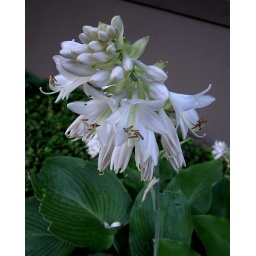
white hosta flower in the shade 1 800X750